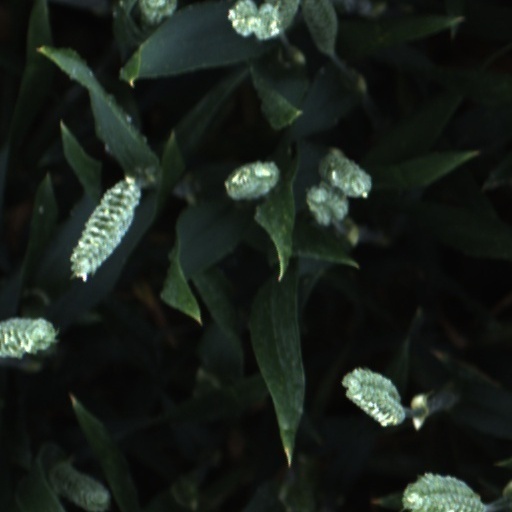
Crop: wheat